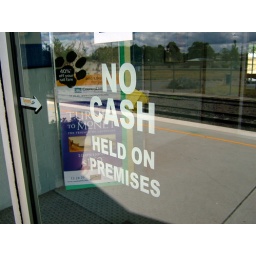
This sign on the door of the Canberra Railway Station was photographed in March 2008.